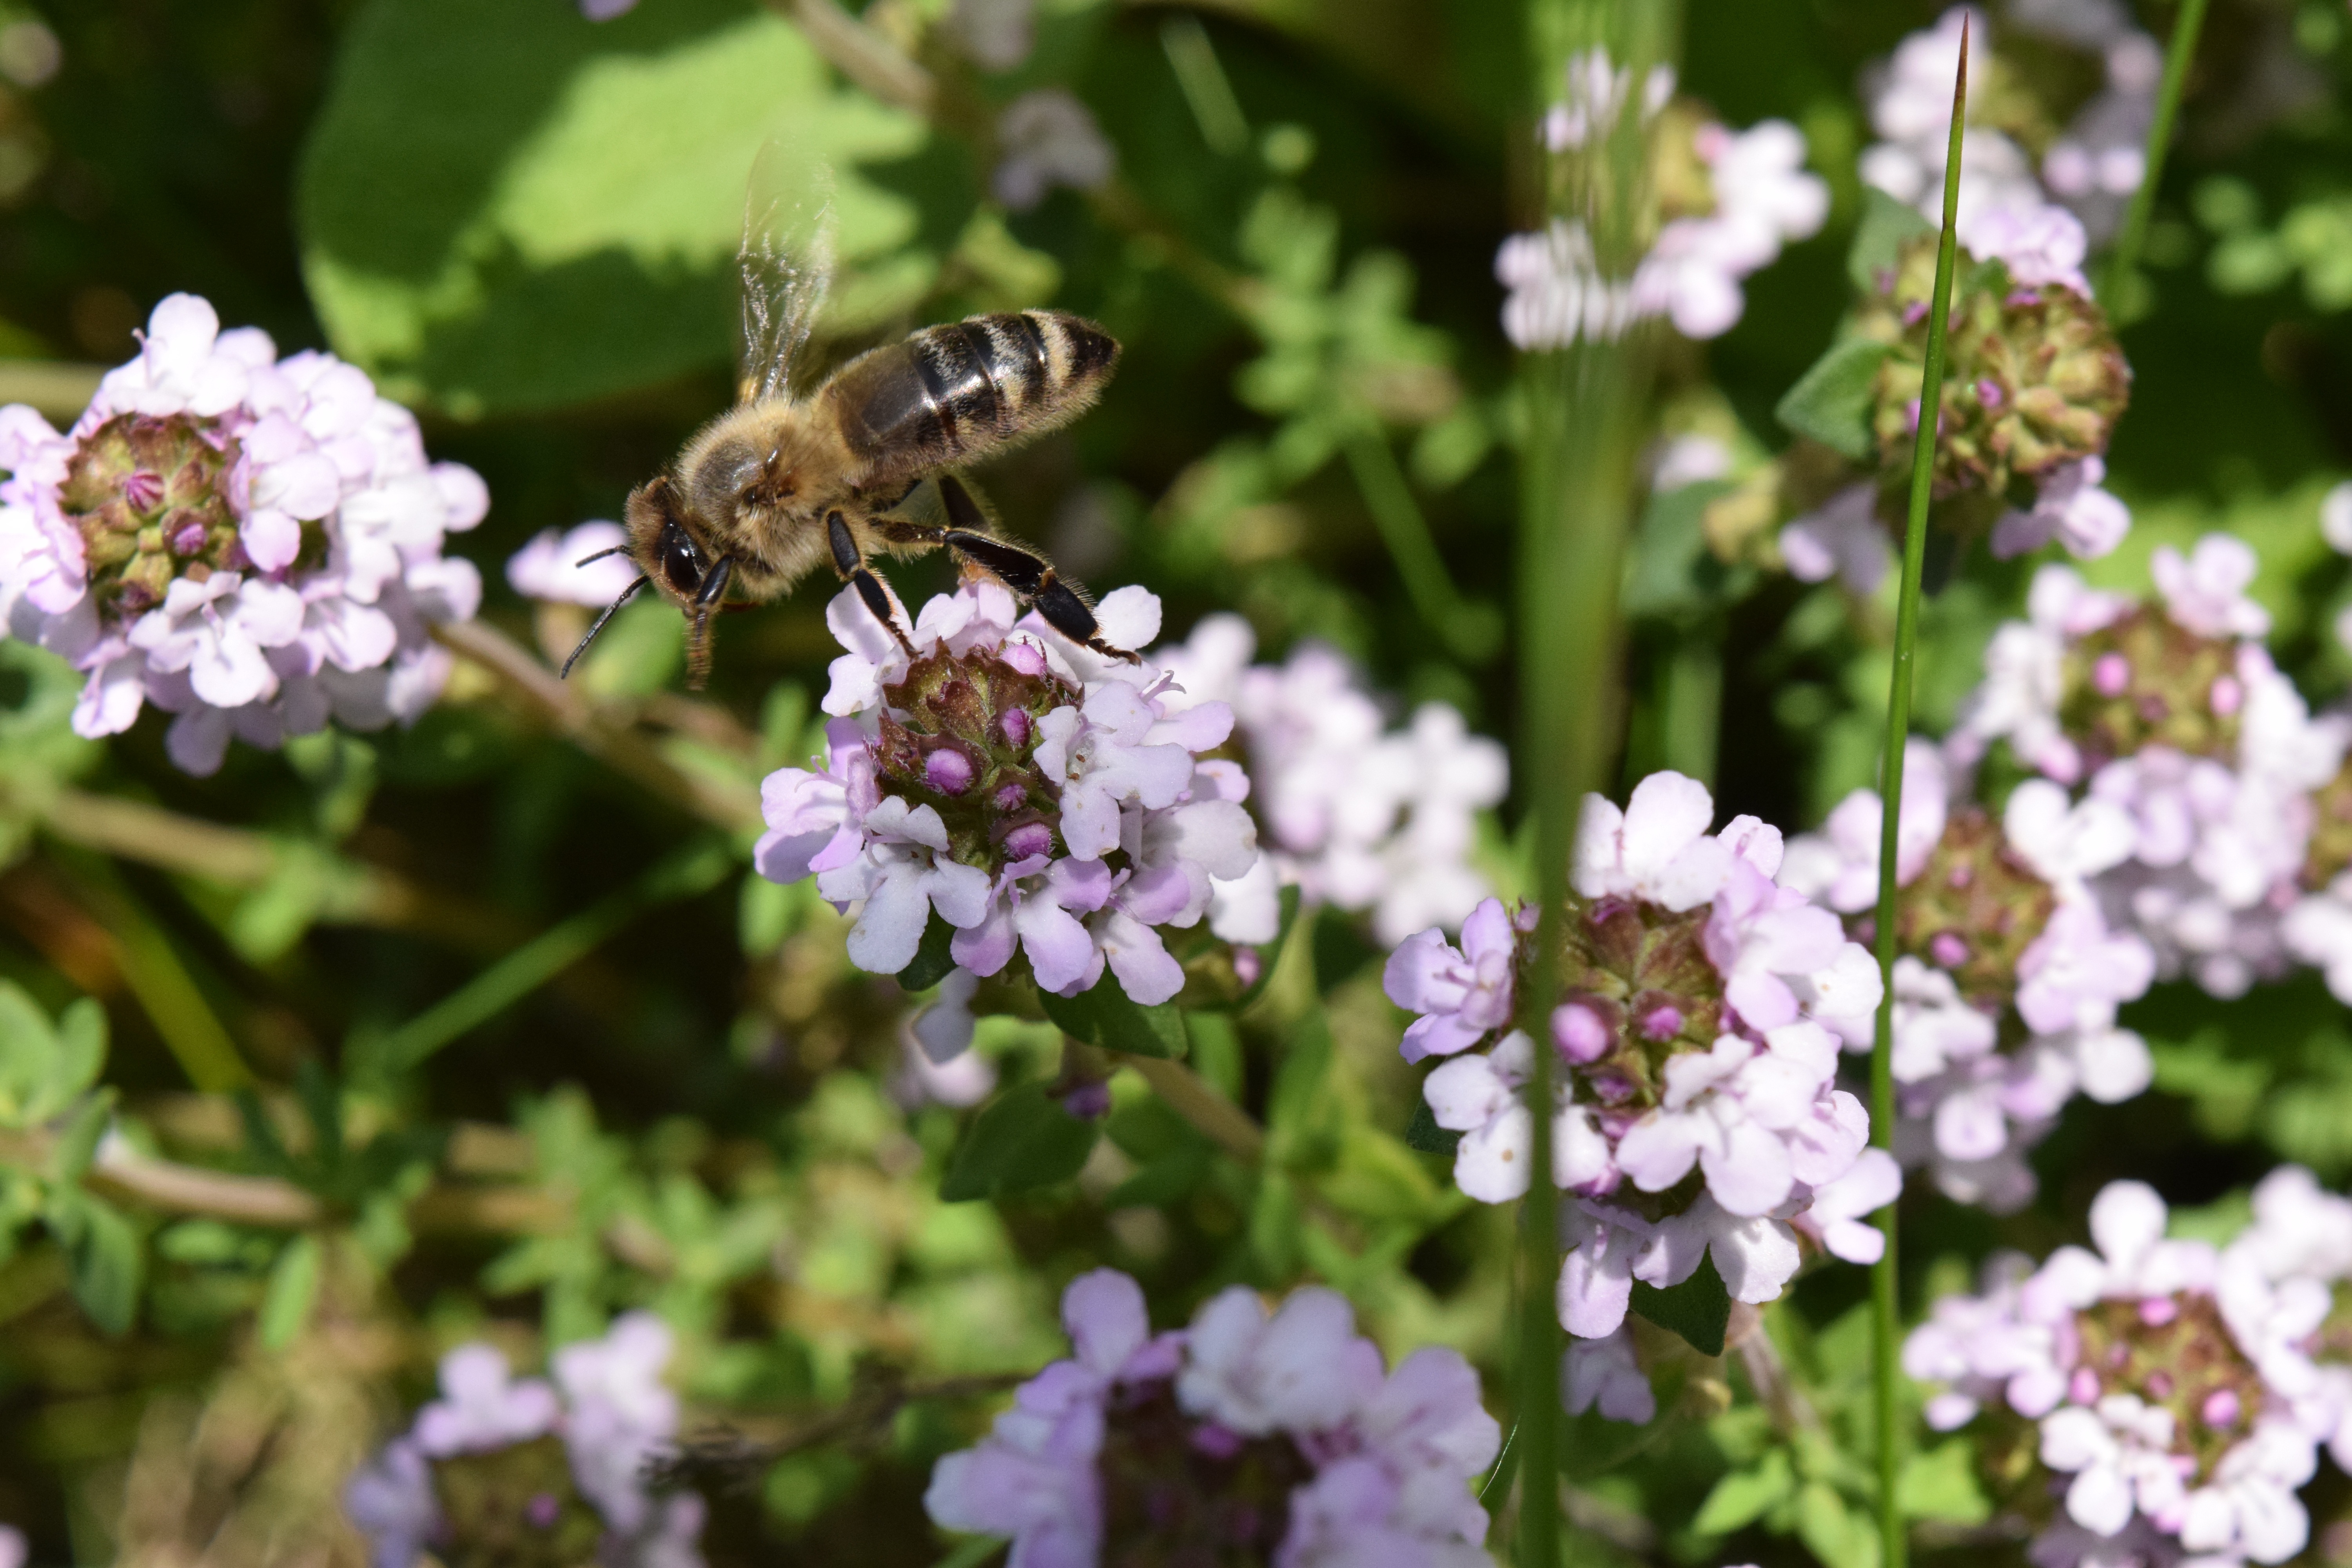
work, nature, blossom, plant, sunshine, meadow, flower, fly, busy, spring, herb, insect, botany, garden, close, flora, fauna, invertebrate, wildflower, flowers, shrub, bee, foraging, collect pollen, collect, nectar, macro photography, harbinger of spring, flowering plant, honey bee, hard working, bee in the approach, flying bee, employs, tirelessly, land plant, membrane winged insect, breckland thyme